Answer in natural language. Considering the relative positions, where is white color dining table (highlighted by a blue box) with respect to metal-framed black chair (highlighted by a green box)? Choose between the following options: right or left
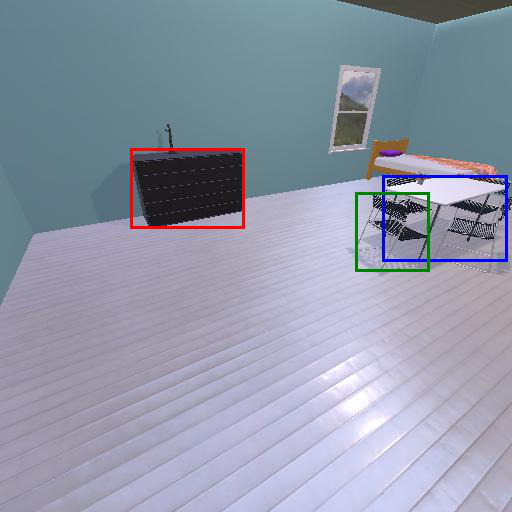
<answer>right</answer>